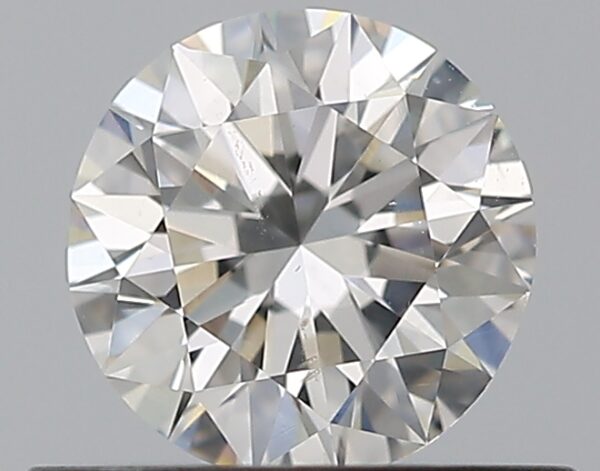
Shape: round
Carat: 0.5
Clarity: SI1
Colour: H
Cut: EX
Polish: EX
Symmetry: VG
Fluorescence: N
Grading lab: GIA
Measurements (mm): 5.03 x 5.09 x 3.16